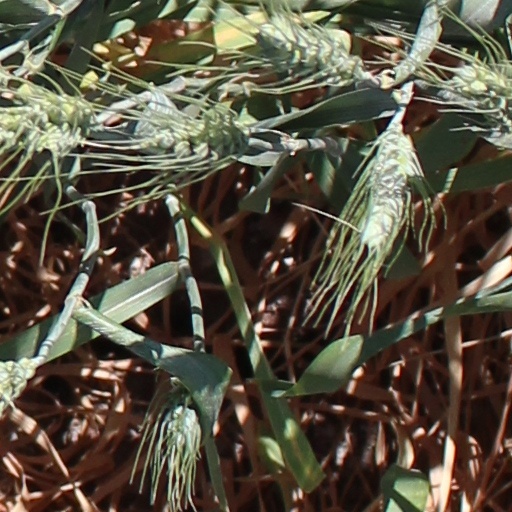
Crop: wheat